Health effects of tobacco

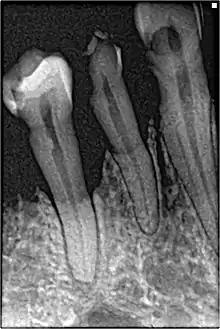
Dental radiograph showing bone loss in a 32 year old heavy smoker

Perhaps the most serious oral condition caused by smoking (including pipe smoking) is oral cancer. However, smoking also increases the risk for various other oral diseases, some almost completely exclusive to tobacco users. Roughly half of periodontitis or inflammation around the teeth cases are attributed to current or former smoking. Smokeless tobacco causes gingival recession and white mucosal lesions. Up to 90% of periodontitis patients who are not helped by common modes of treatment are smokers. Smokers have significantly greater loss of bone height than nonsmokers, and the trend can be extended to pipe smokers to have more bone loss than nonsmokers.